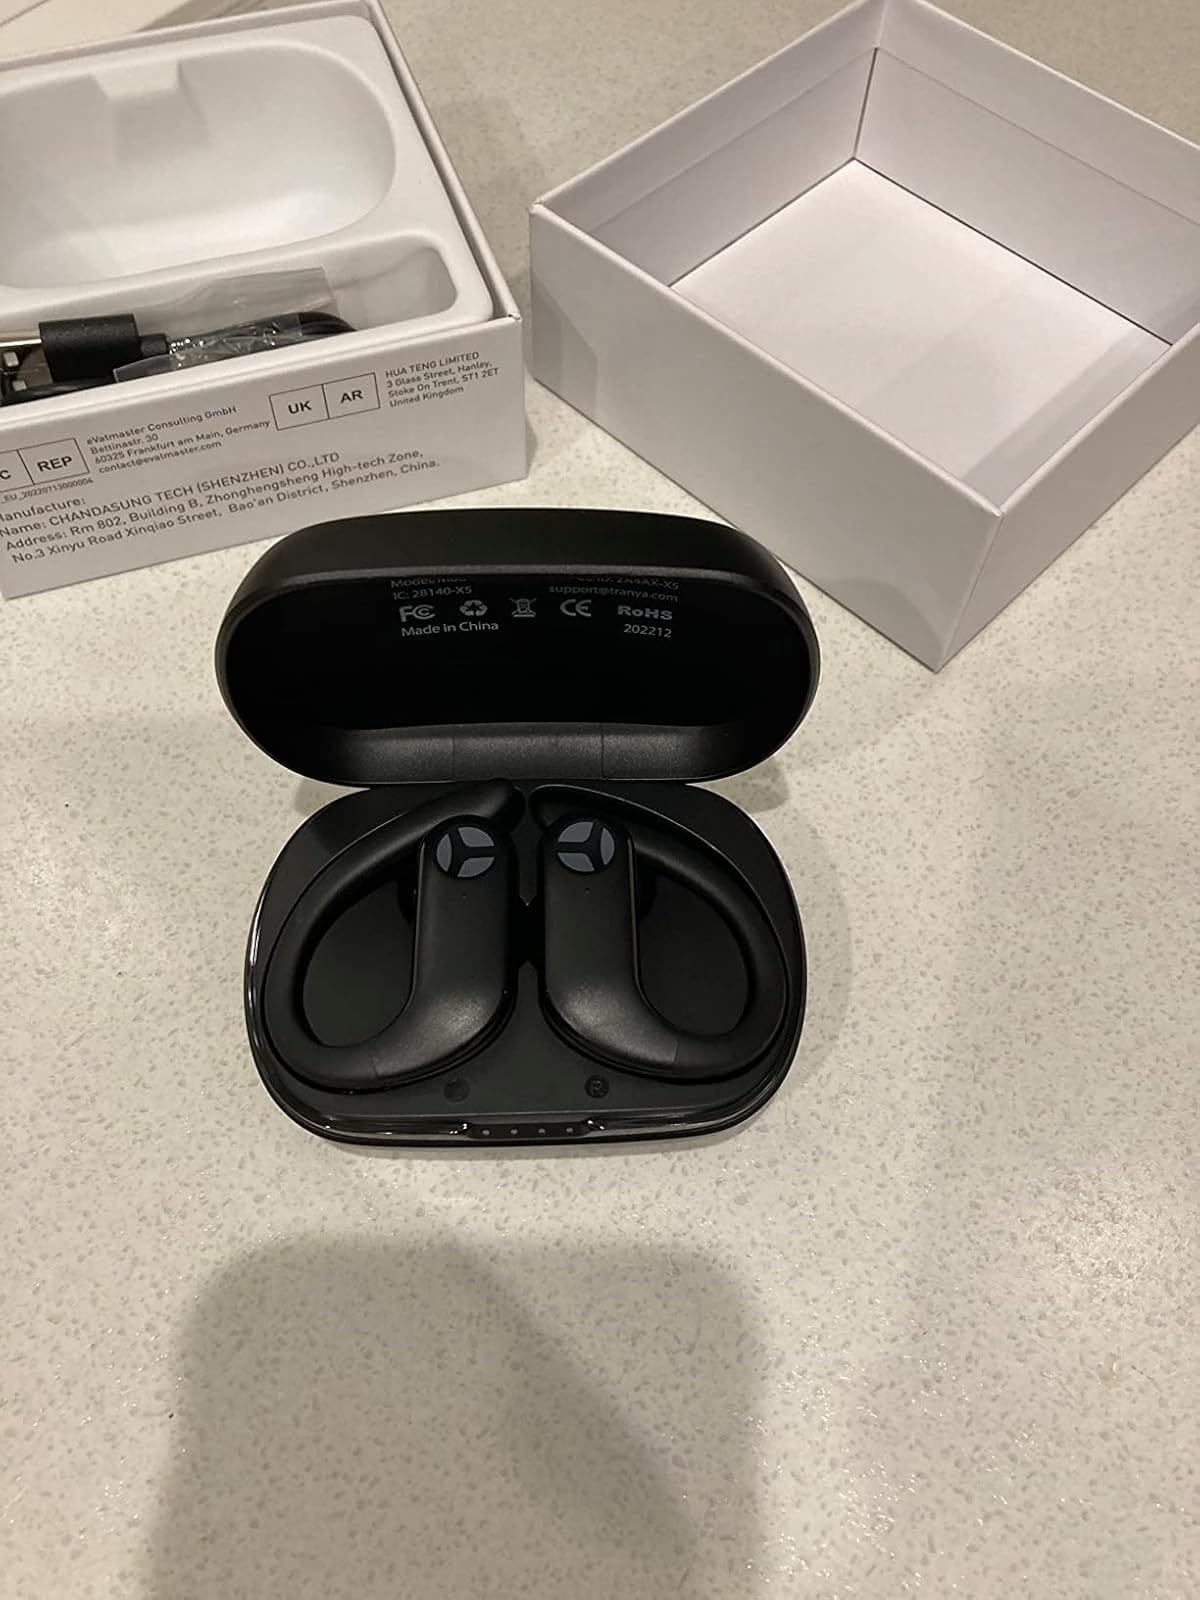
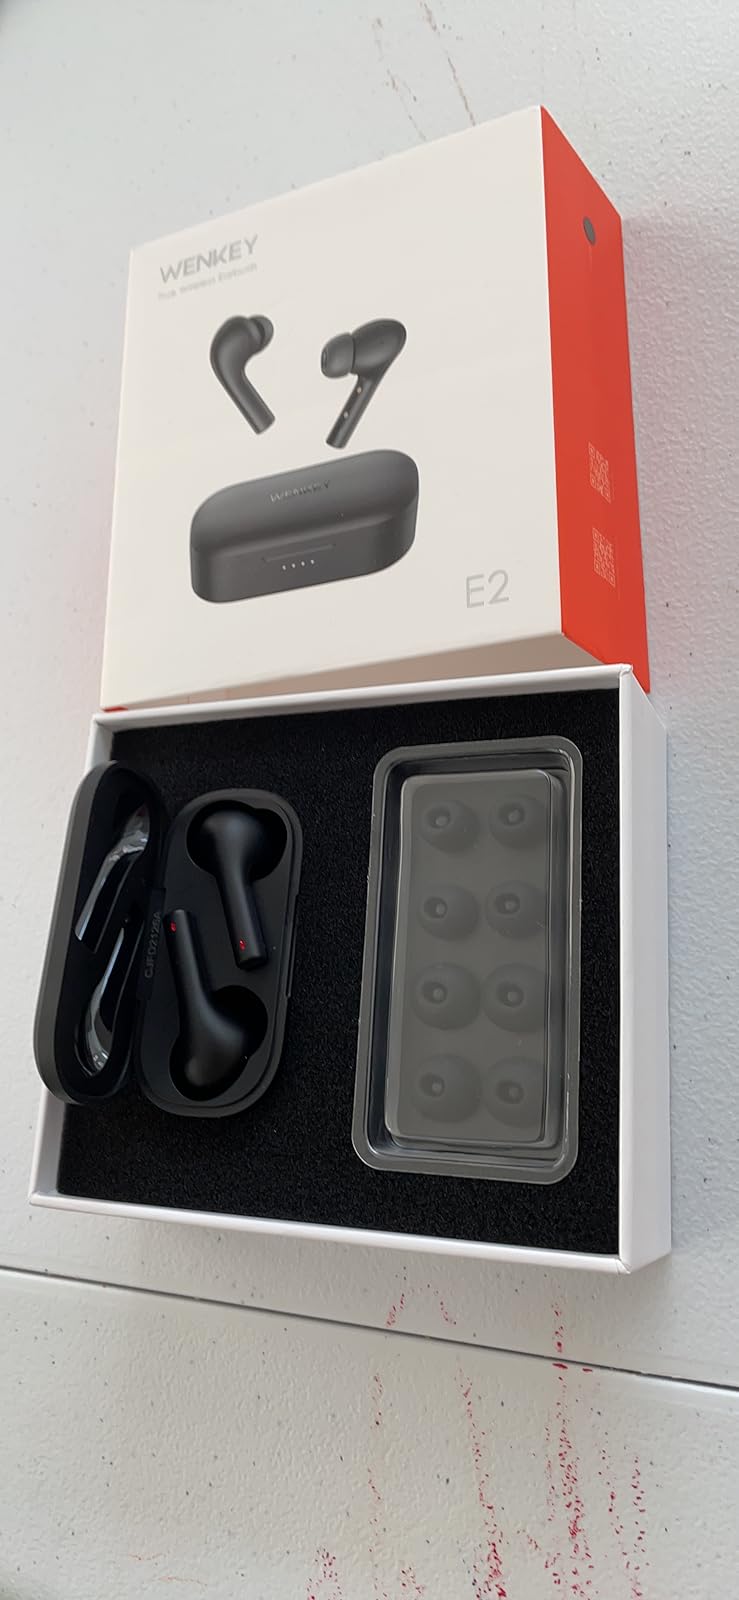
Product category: earbuds
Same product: no